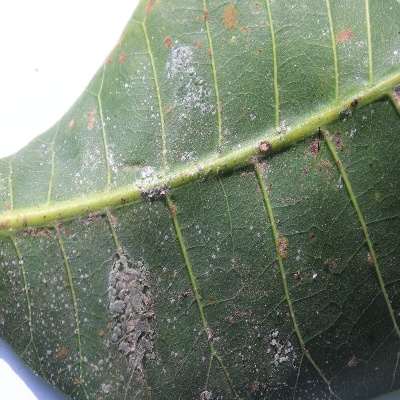
Crop: Cashew
Condition: red rust